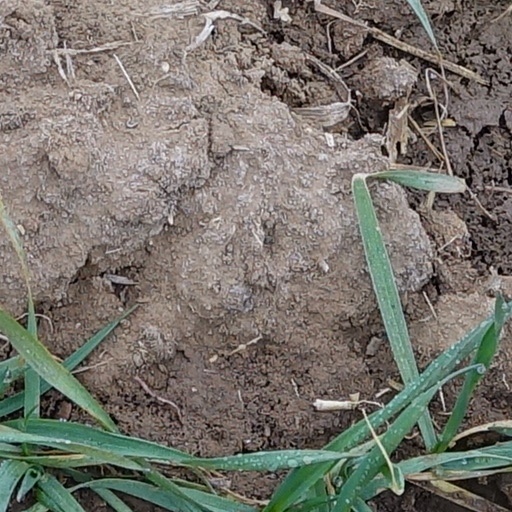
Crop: wheat